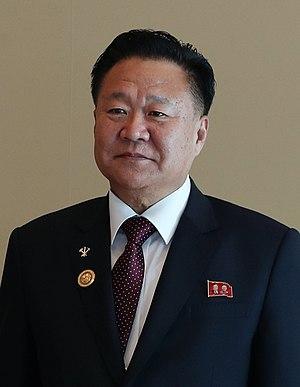
Choe Ryong-hae, né le 15 janvier 1950, est un homme d'État nord-coréen. Il est président du présidium de l'Assemblée populaire suprême depuis le 11 avril 2019.